Coronation Street sets

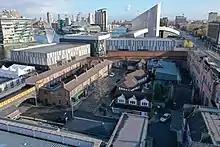
A photo of the Coronation Street set and production base used since 2013 at MediaCityUK centre in 2020.

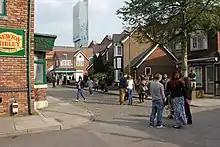
The Beetham Tower in the background was illustrative of the rapidly changing environment.

Towards the end of the 1980s, scenes filmed on the exterior set became more numerous after the show's location work switched from film to videotape in 1988, although some outdoor video shooting, using large, tethered cameras, had been trialled as early as 1977. More trials were conducted with a PSC (portable single camera) unit for the Rovers Return fire episode in 1986.